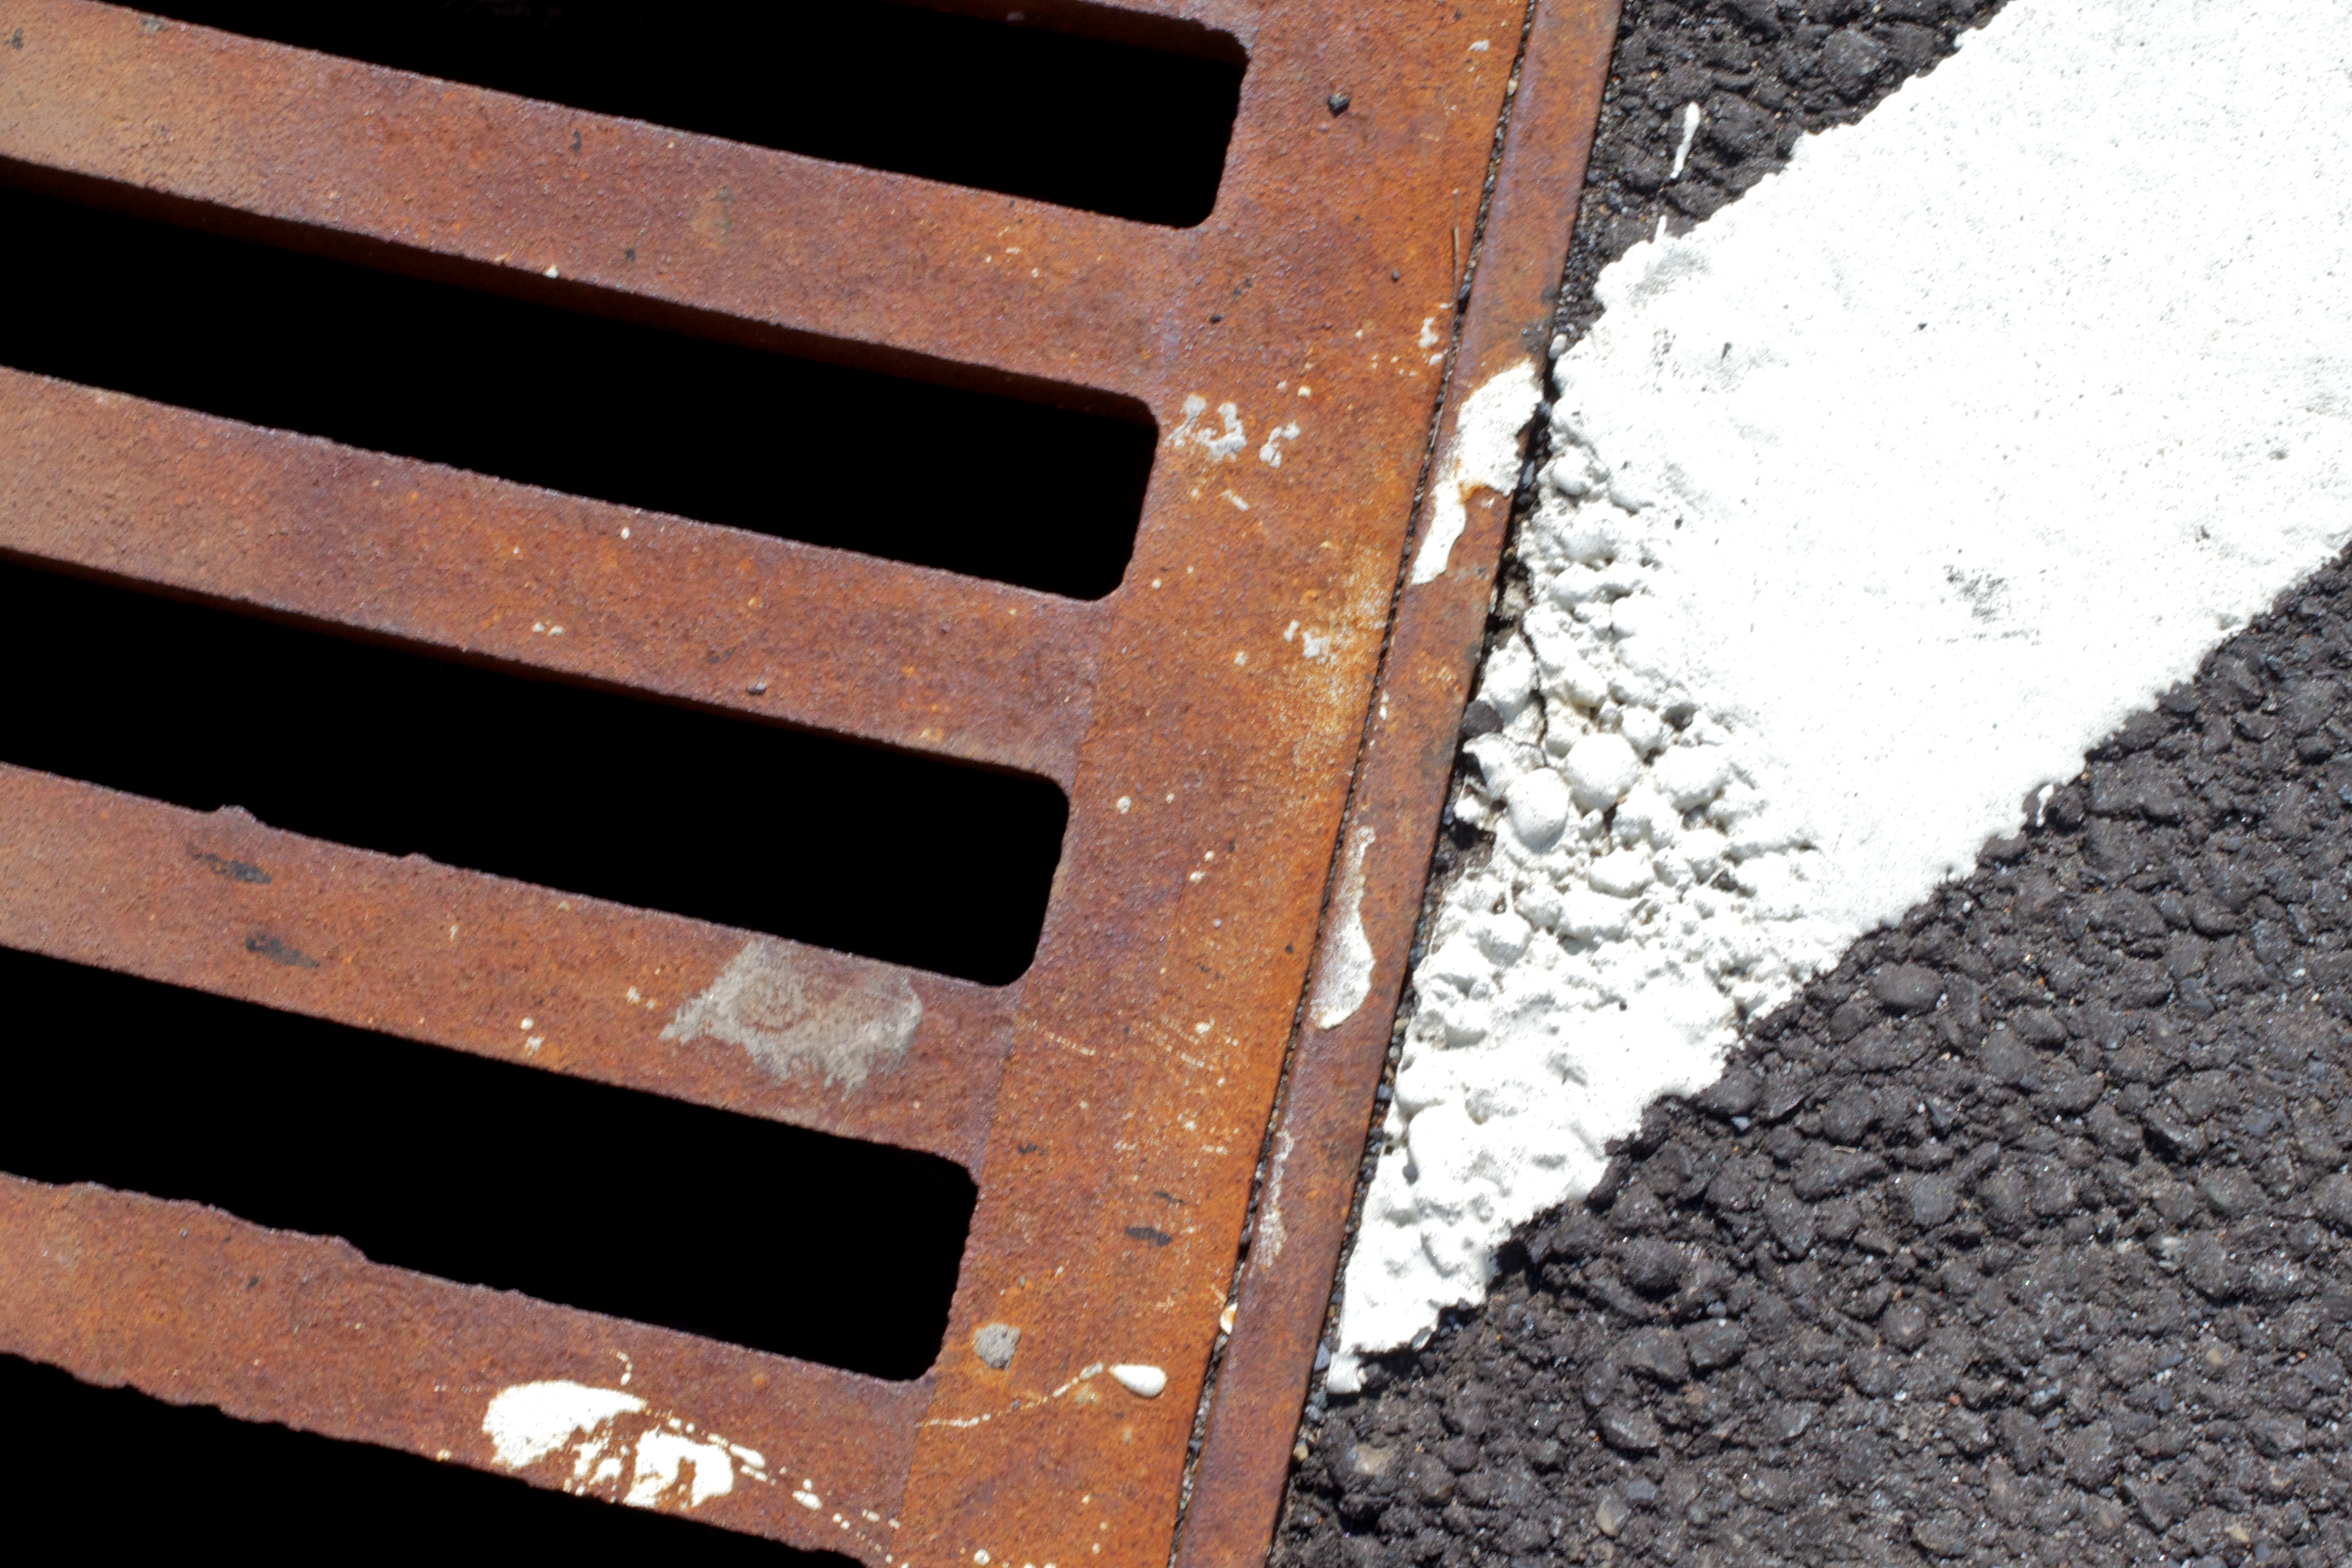
wood, floor, roof, asphalt, beam, metal, soil, brick, material, iron, brickwork, flooring